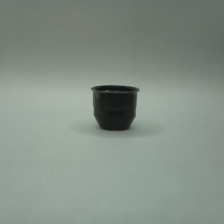
Color: black
Cap type: flip-top cap